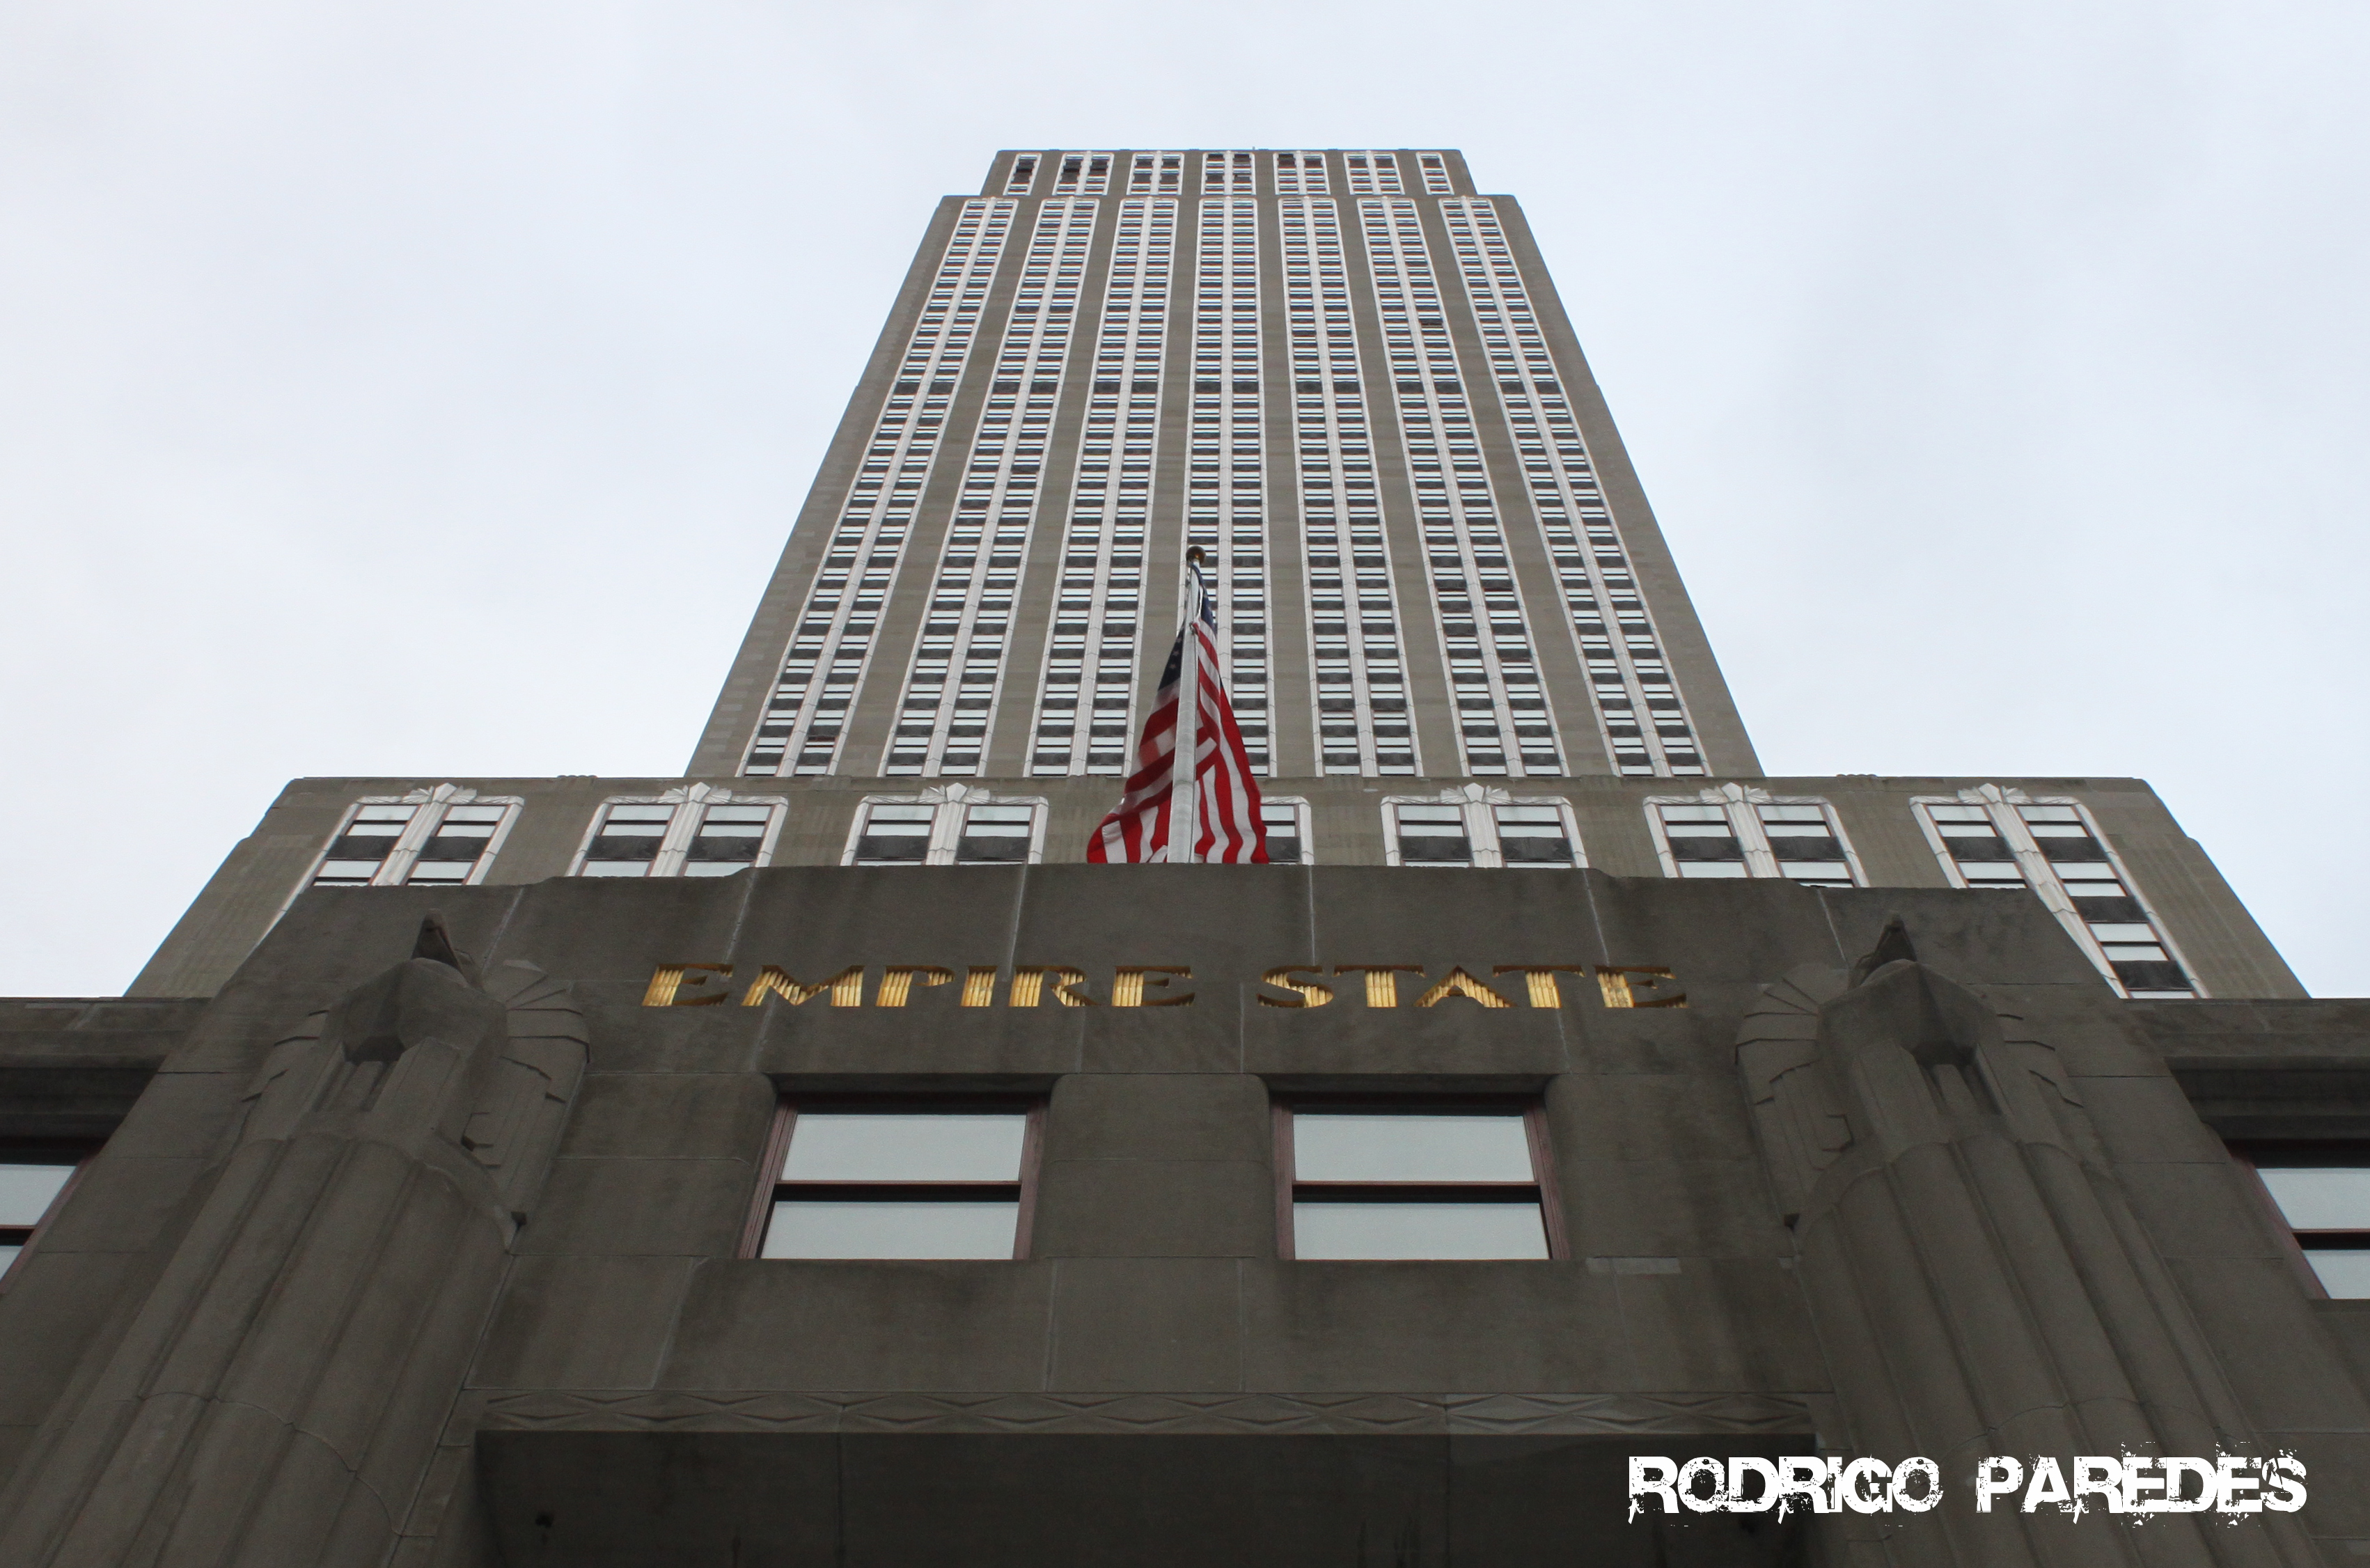
architecture, building, skyscraper, monument, tower, canon, usa, landmark, facade, tower block, newyork, newyorkcity, symmetry, new, york, rodrigoparedes, metropolitan area, brutalist architecture